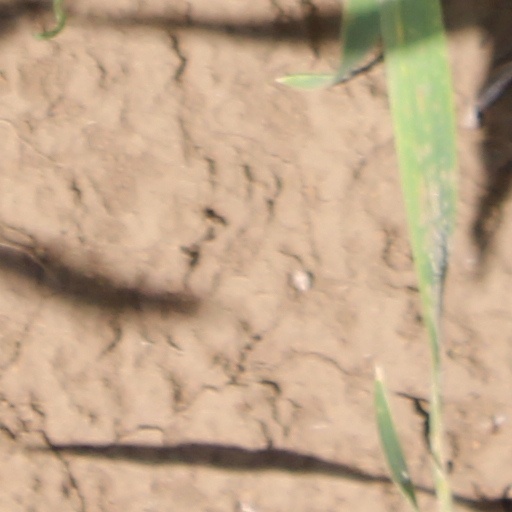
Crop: wheat